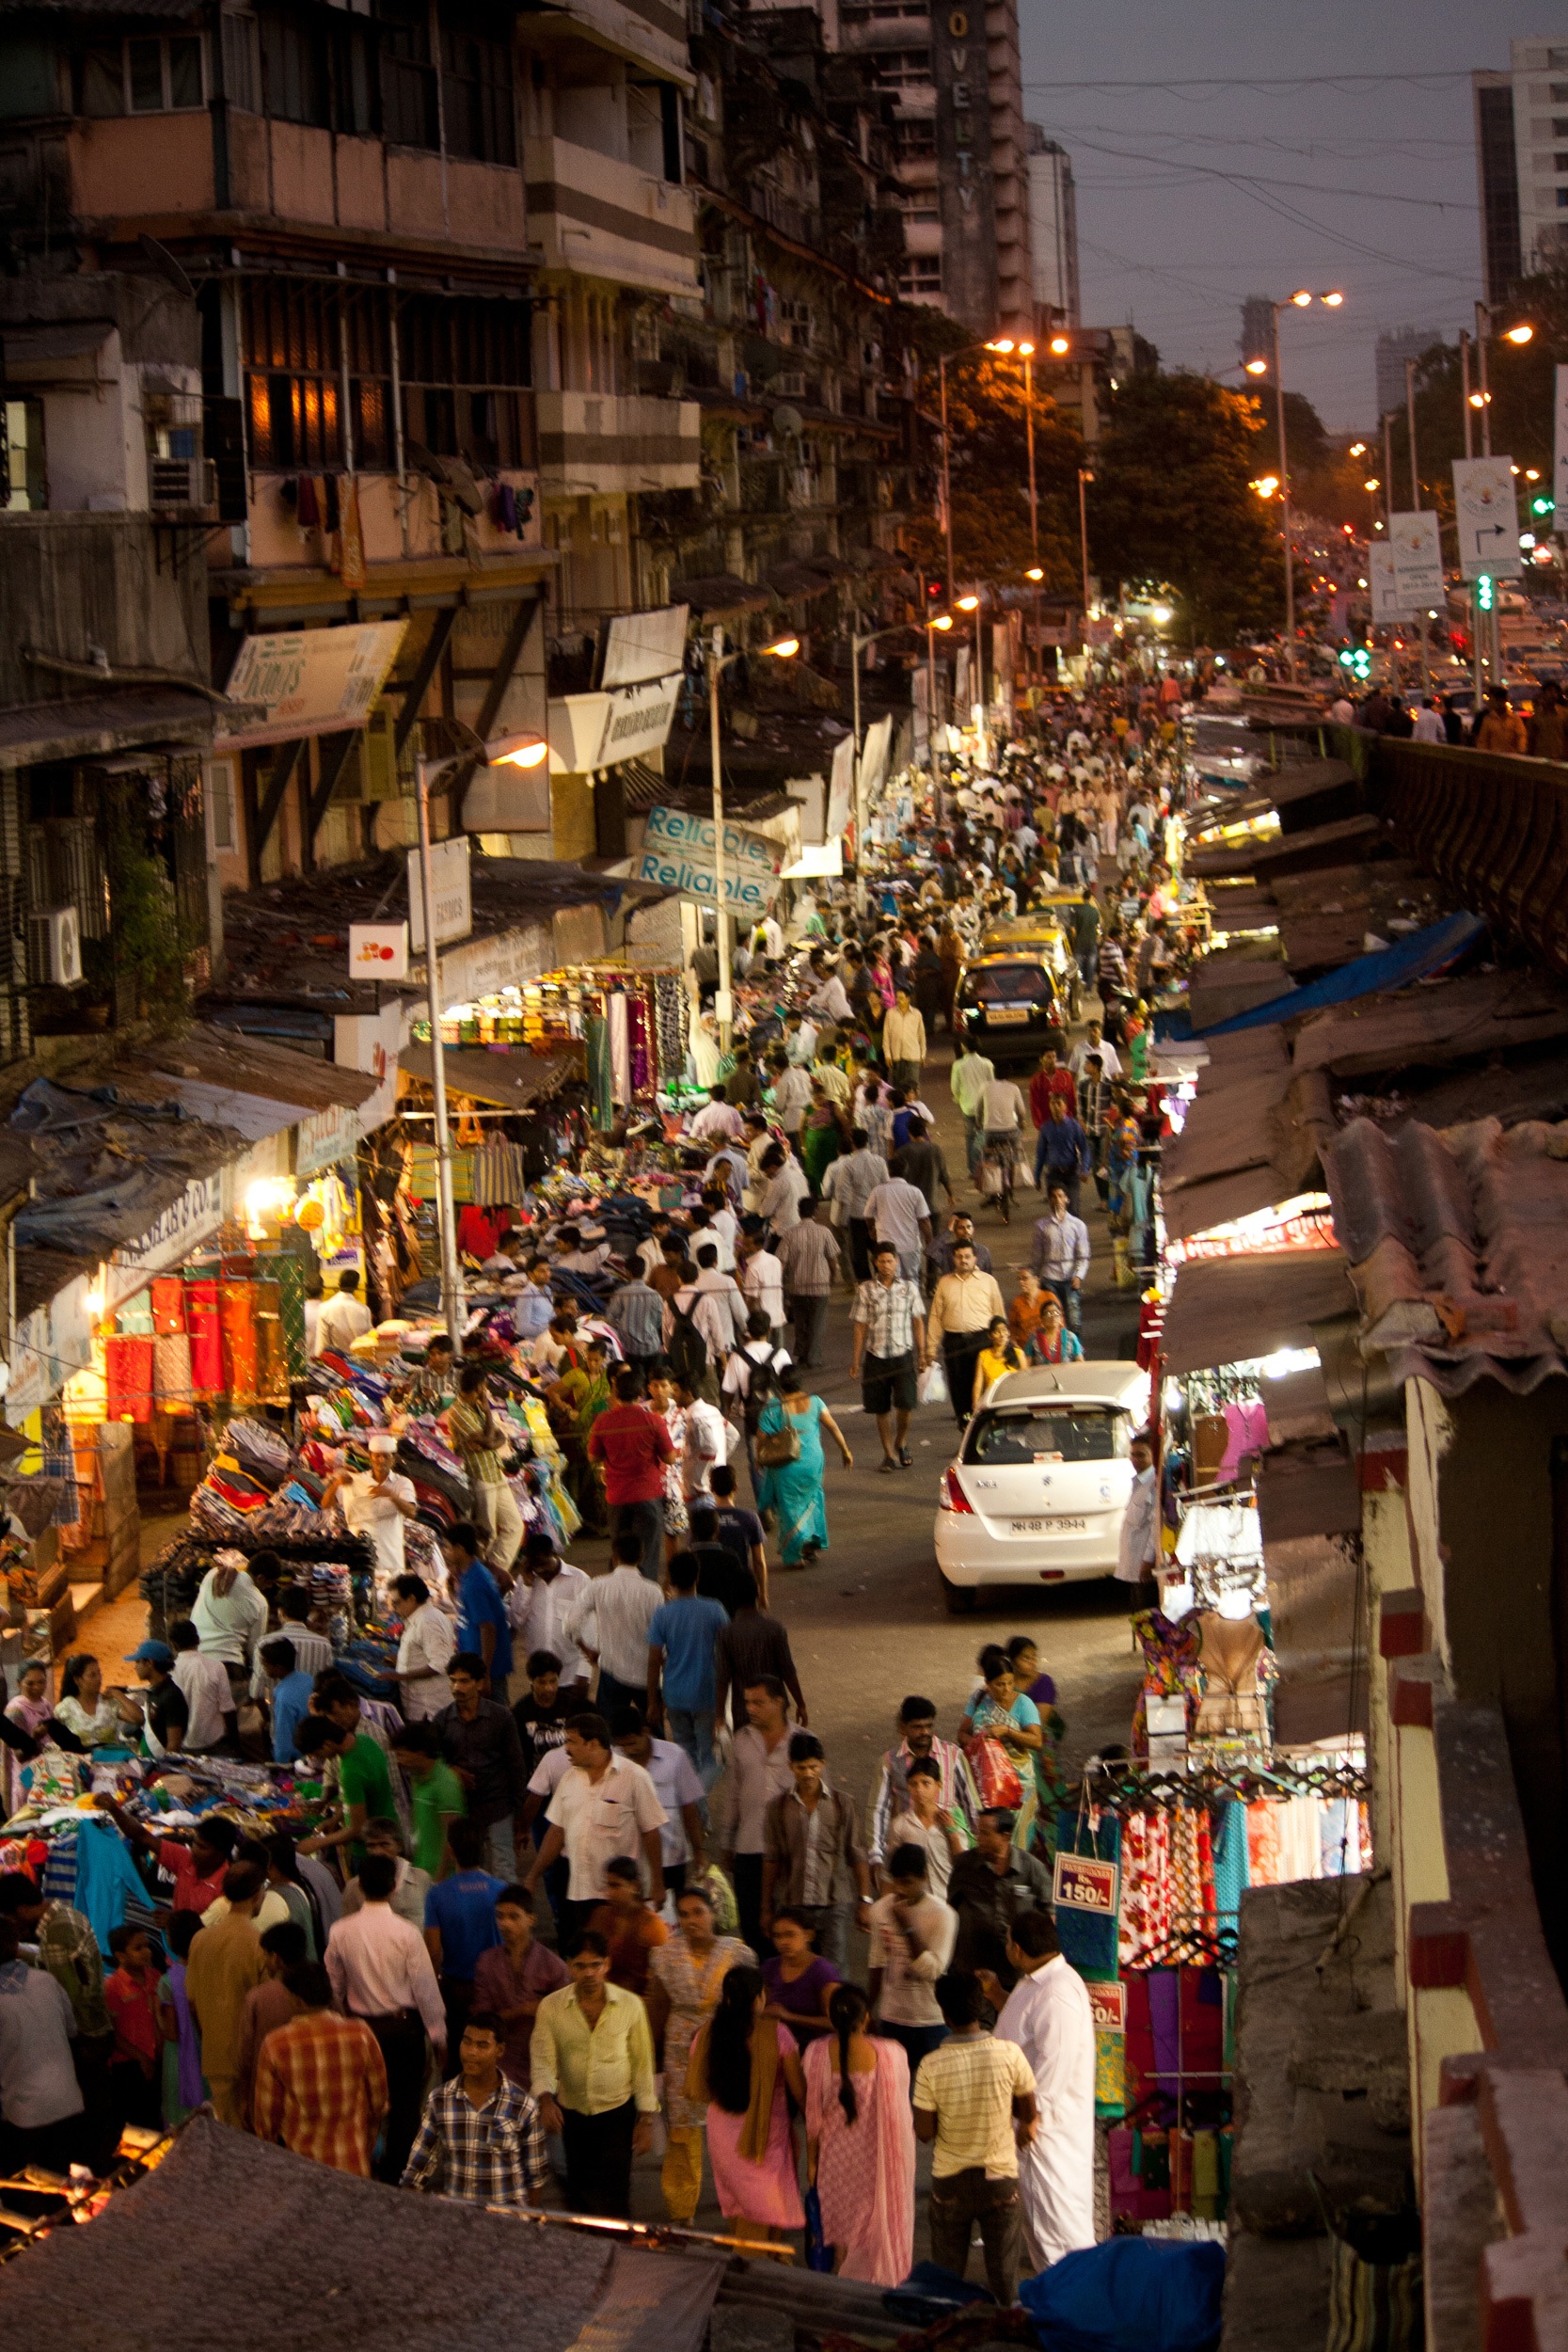
people, road, street, city, urban, crowd, asia, bazaar, market, marketplace, shopping, public space, infrastructure, india, indian, many, crowded, mumbai, bombay, neighbourhood, overpopulation, urban area, overcrowded, human settlement